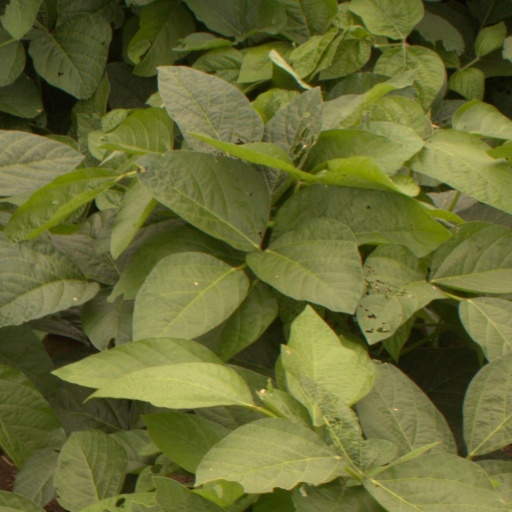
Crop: soybean